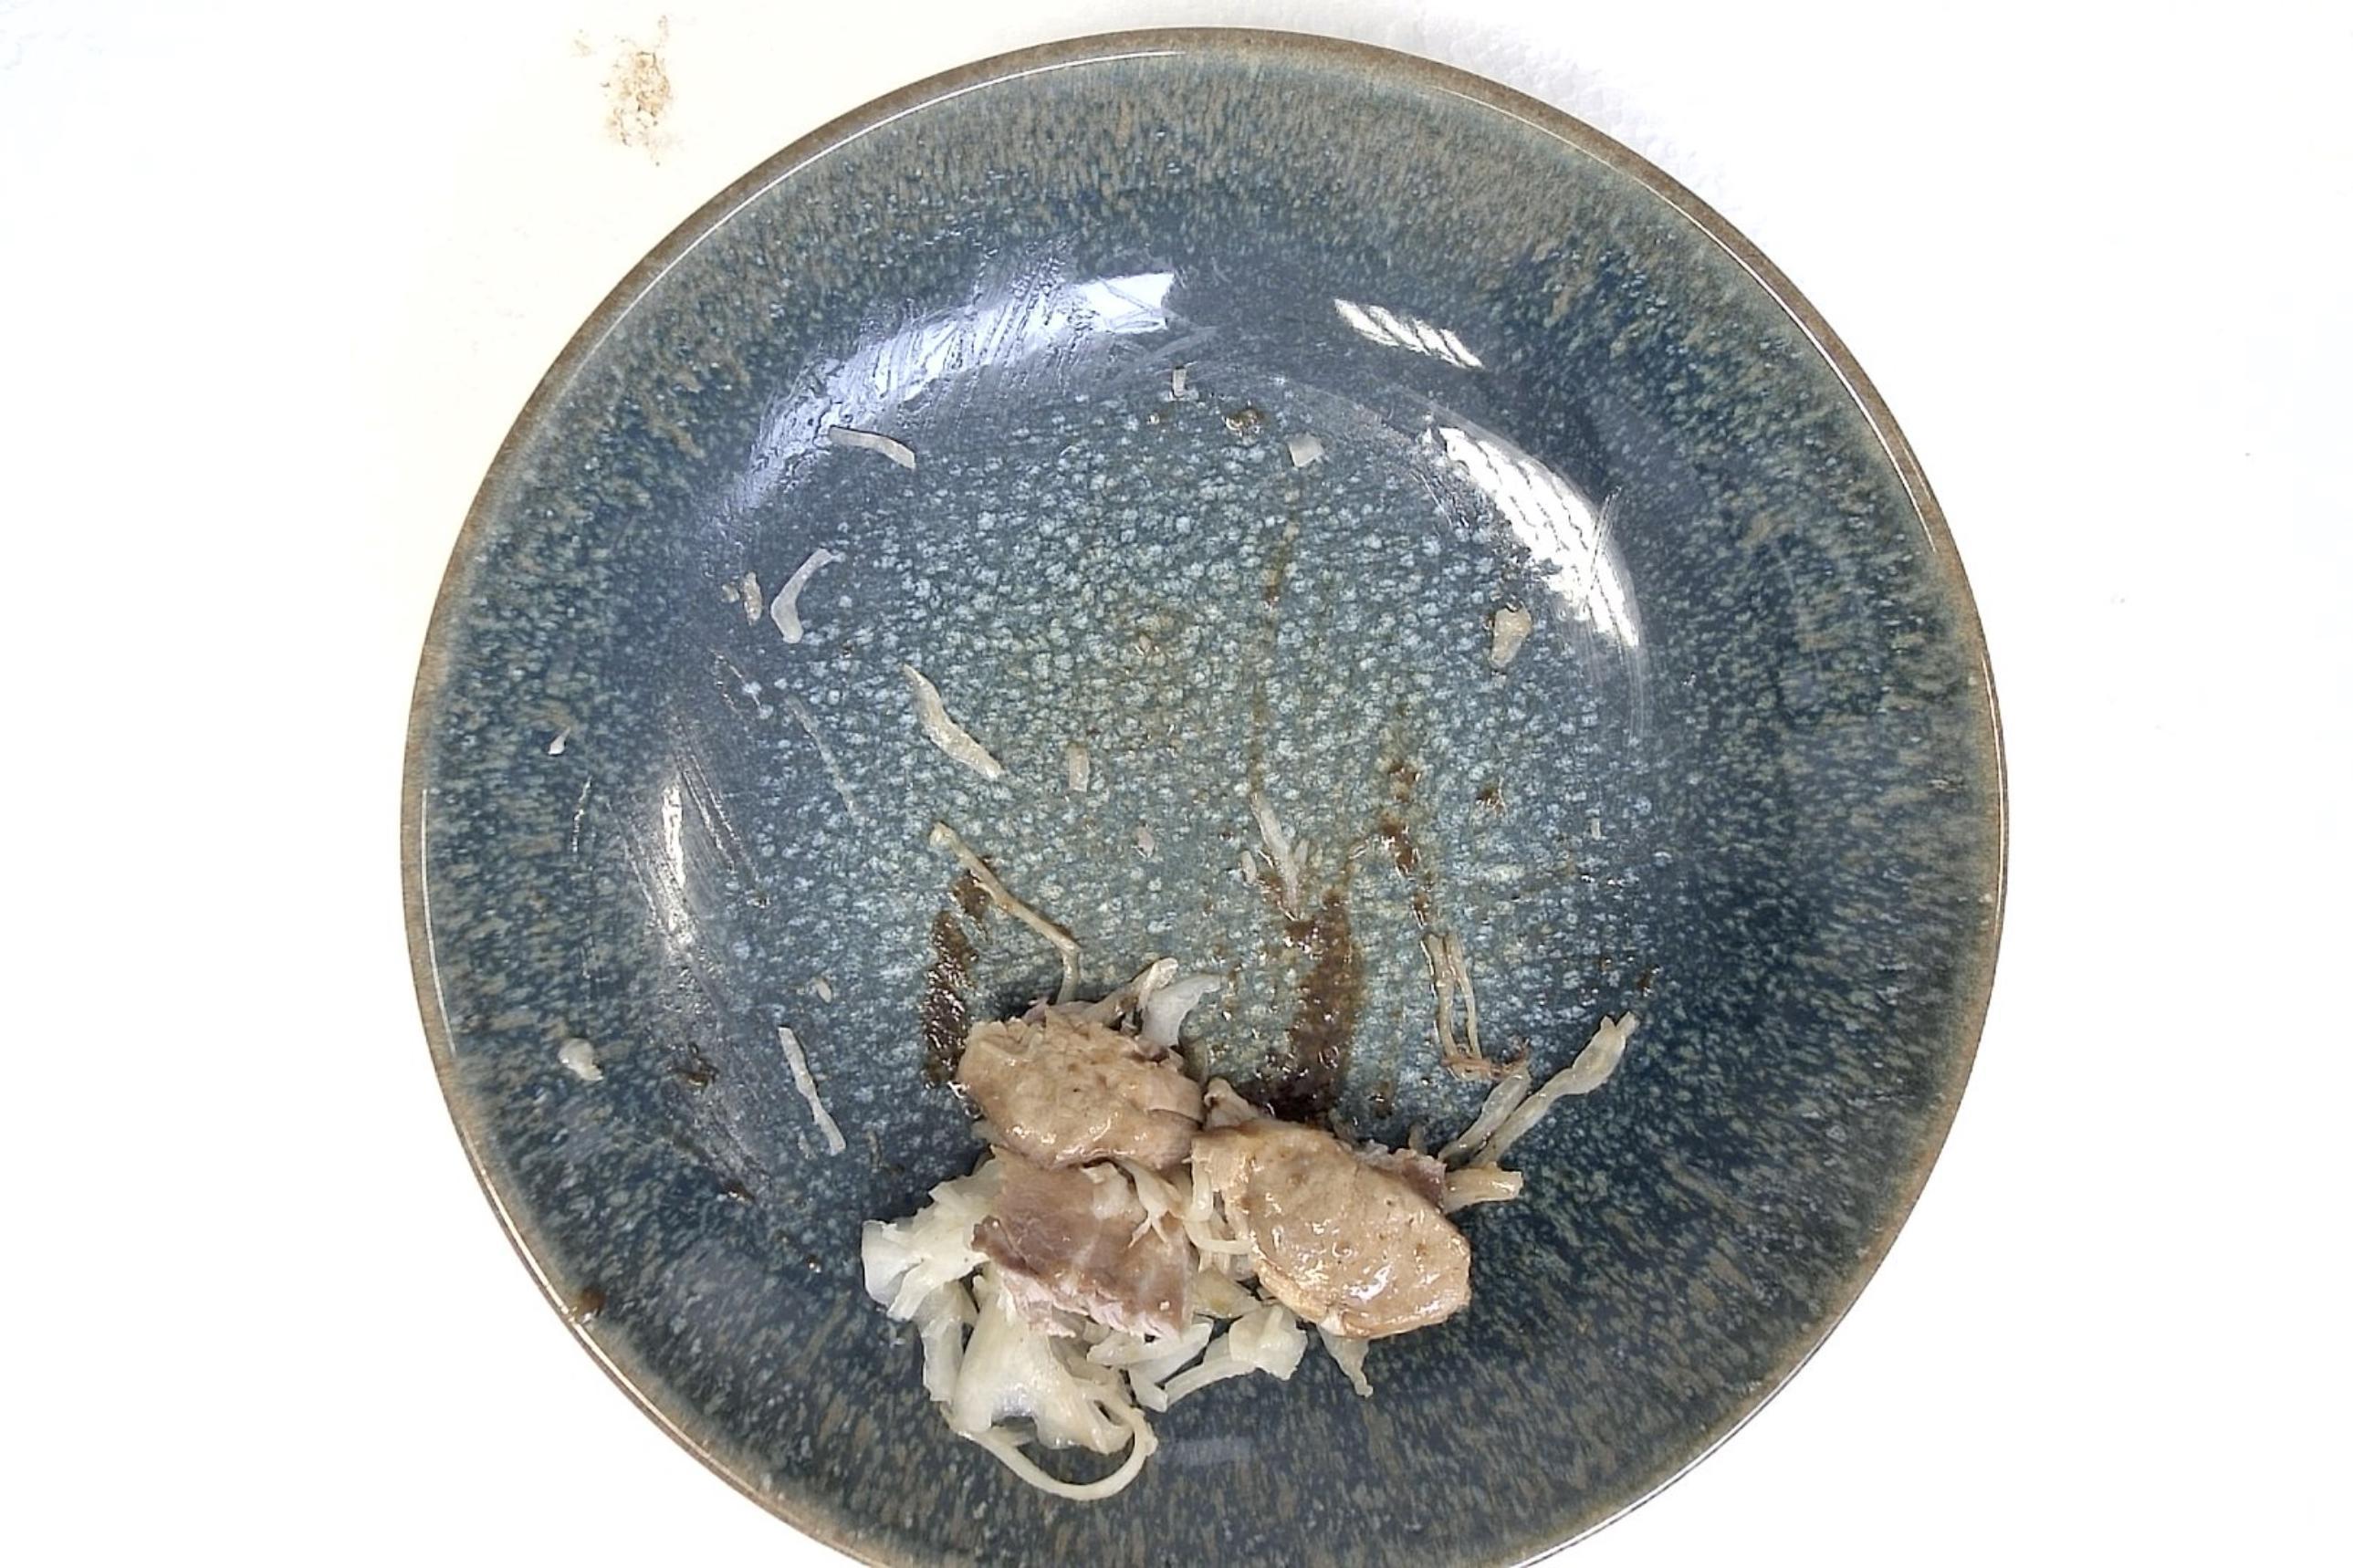
Dish: Schweinenackenbraten mit Sauerkraut , Kartoffeln , Braune Sauce
Portion size: Normale Portion
Ingredients: potatoes, sauerkraut, pork-neck-roast, brown-sauce
Weight as served: 355 g
Energy as served: 352.3 kcal (1.475,600 kJ)
Fat: 17.68 g (saturated: 5.62 g)
Carbohydrates: 26.3 g (sugar: 8.55 g)
Protein: 20.03 g
Salt: 4.44 g
Weight after return: 0 g
Energy after return: 0 kcal